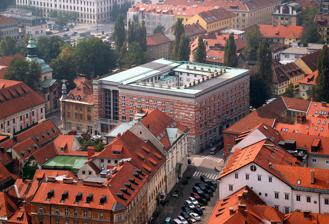
Building: National and University Library of Slovenia
Country: Slovenia
Year built: 1941
National library of Slovenia National and University Library of Slovenia NUK - Narodna in univerzitetna knjižnica View from Ljubljana Castle 46°2′49″N 14°30′14″E / 46.04694°N 14.50389°E / 46.04694; 14.50389 Location Ljubljana , Slovenia Type National library , academic library Established 1774 (251 years ago) ( 1774 ) Collection Size 2,749,593 volumes Access and use Members 10,931 Other information Budget €7,479,522 (2014) Director Viljem Leban Employees 138,5 Website www.nuk.uni-lj.si References: UNESCO World Heritage Site Type Cultural Criteria iv Designated 2021 (44th session ) Part of The works of Jože Plečnik in Ljubljana – Human Centred Urban Design Reference no. 1643 Region Europe and North America The National and University Library ( Slovene : Narodna in univerzitetna knjižnica , NUK ), established in 1774, is one of the most important national educational and cultural institutions of Slovenia . It is located in the centre of Ljubljana , between Auersperg Street ( Turjaška ulica ), Gentry Street ( Gosposka ulica ), and Vega Street ( Vegova ulica ), in a building designed by the architect Jože Plečnik in the years 1930–31 and constructed between 1936 and 1941. The building is considered one of the greatest achievements by Plečnik. Since August 2021, the National and University Library has been inscribed as part of Plečnik's legacy on the UNESCO World Heritage List. In 2011, the library kept about 1,307,000 books, 8,700 manuscripts, and numerous other text, visual and multimedia resources, and was (in 2010) subscribed to 7900 periodicals. Books and other resources are kept at storehouses at Auersperg Street ( Turjaška ulica ) and at Leskošek Street ( Leskoškova cesta ). According to the Mandatory Publications Copy Act , issuers are bound to submit a copy of each publication they publish to the National and University Library. There have been significant problems with a lack of space and a new modern building has been planned to be built in the vicinity. History Around 1774, after the dissolution of the Jesuits , the Lyceum Library formed from the remains of the Jesuit Library and several monastery libraries. It was established with a decree issued by Maria Theresa . The submission of legal deposit copies to the Lyceum library became mandatory with a decree published by the Austrian court in 1807, at first only in Carniola , except for a short period of French administration, when it received copies from all the Illyrian provinces . In 1919, it was named State Reference Library and started to collect legal deposit copies from the entire Slovenia of the time. In the same year, the University of Ljubljana (the first Slovenian university) was established and the library served its needs too. In 1921, it started to acquire legal deposit copies from the entire Yugoslavia . It was named University Library in 1938. Architecture Early phases of construction of the library building (1937) Reading room Since 1791, the library was located in the building of Ljubljana lyceum . In 1919, additional space was provisionally dedicated to it in the building of the Poljane Grammar School . In 1930–31, plans for a new building were created by Jože Plečnik . Initially the project encountered resistance by the Yugoslavian authorities based in Belgrade. However, persistent student protests and demonstrations have been effective, and the new building was erected between 1936 and 1941 by the company of the constructor Matko Curk . The library building is the most monumental of Plečnik's works in Slovenia. In its size and form, it models the former Ducal Court ( Knežji dvorec ), which was at the same location and was destroyed in the 1895 earthquake . The building has a square ground plan and is a massive block with a court. The front façade, oriented toward Auersperg Street, was designed as a combination of brick and stone embeddings, some of them archaeological remains from the place. It was modelled in the manner of the Italian palazzo , similar to the house of the Italian architect Federico Zuccari . The handles of the main door end with a little head of Pegasus . The symbiosis of the fragile glass and massive walls in other parts of exterior is entirely original. The side walls are oriented towards Gentry Street and Vega Street. The side entrance from Gentry Street is decorated with a sculpture of Moses , created by Lojze Dolinar . The interior comprises four wings and the central hallway. Light comes to the main entrance through windows in the main reading room, which is at the top of the main staircase, oriented crosswise. This symbolises the central thought of the building's architecture, "From the twilight of ignorance to the light of knowledge and enlightenment". The staircase and its 32 columns are built of the dark Podpeč marble , actually limestone . In addition, there is a small staircase with landings in the form of balconies in each of the four corner of the building. The main reading room, modelled after the industrial aesthetics of the 19th century, is decorated with large chandeliers. It has two glass walls at each side, divided in two symmetric parts by a column and forming part of the side walls of the building. There are wooden tables and chairs. The equipment in main spaces of the building is scarce. The cellar was renovated in 2000 by Marko Mušič , when the building was also additionally protected against earthquakes. The library was depicted on the reverse of the 500 tolar banknote, issued in 1992 by the Bank of Slovenia . Expansion A construction of new building of the National and University Library, named NUK II , has been planned since 1987. It will stand on the corner of Zois Street ( Zoisova cesta ), Slovene Street ( Slovenska cesta ), Roman Street ( Rimska ulica ), and Emona Street ( Emonska cesta ). In a competition in 1989, the proposal put forward by Marko Mušič was chosen. For it and the work in the following years, Mušič was paid over 2 million euros and the country has spent over 30 million euros for NUK II. However, construction was never started. There were several causes for the delay, among them problems in the process of the acquisition of the real estate , the preparation of the documentation necessary to obtain the construction permit and the archaeological excavations of the remains of the Roman castrum Emona that took place in 1990–99 and in 2008. In 2009, the Ministry of Higher Education, Science and Technology , led by Gregor Golobič , found the original plans outdated and decided that the competition had to be repeated. It was carried out again in late 2011 and early 2012. The evaluating committee, led by Aleš Vodopivec , received 120 proposals, almost half of them from outside Slovenia. In May 2012, the committee chose the proposal submitted by the architectural office Bevk Perović arhitekti as the best. The new library will be suited to the digital era , and archaeological remains in the area will be integrated in the overall composition. As of May 2012 [update] , the date of the beginning of construction and the expected costs were not yet known. The site has been used as a provisional parking lot . References